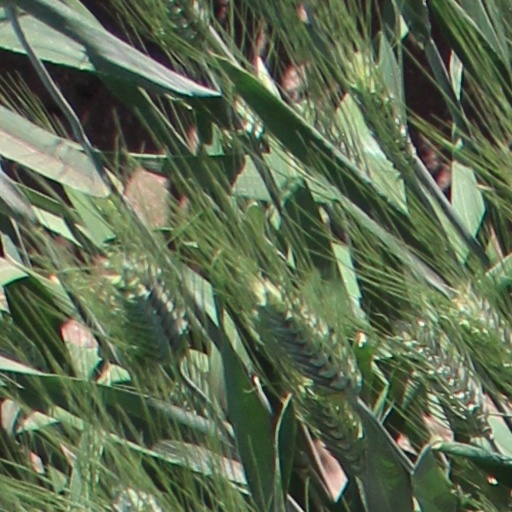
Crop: wheat